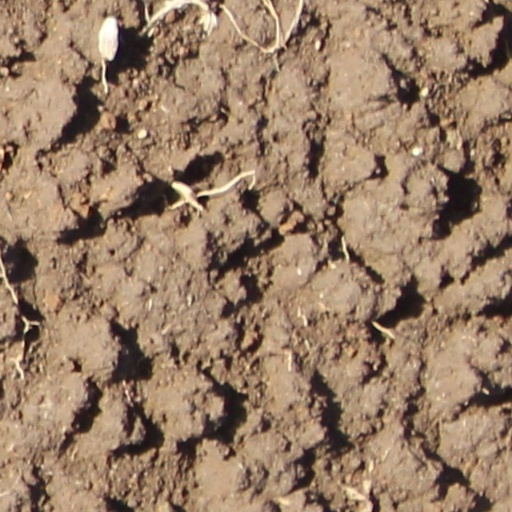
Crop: wheat